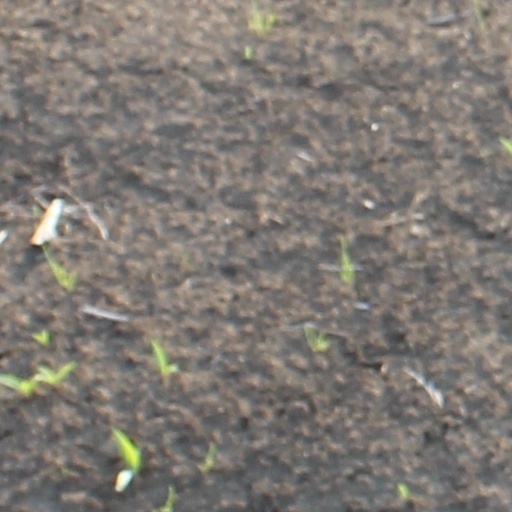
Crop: wheat